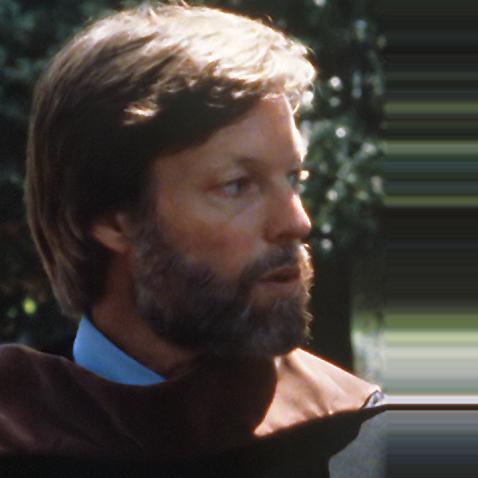
Age: 47